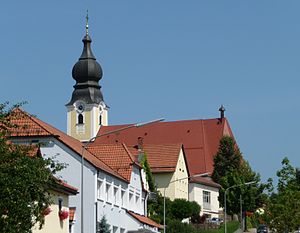
Röhrnbach / Geografi
Den katolske kirke St. Michael
Röhrnbach er en købstad i Landkreis Freyung-Grafenau i Regierungsbezirk Niederbayern i den tyske delstat Bayern.